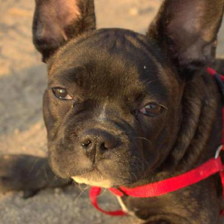
Label: animals